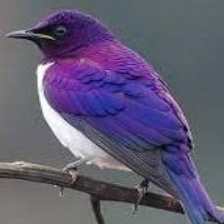
Species: VIOLET BACKED STARLING
Scientific name: CINNYRICINCLUS LEUCOGASTER